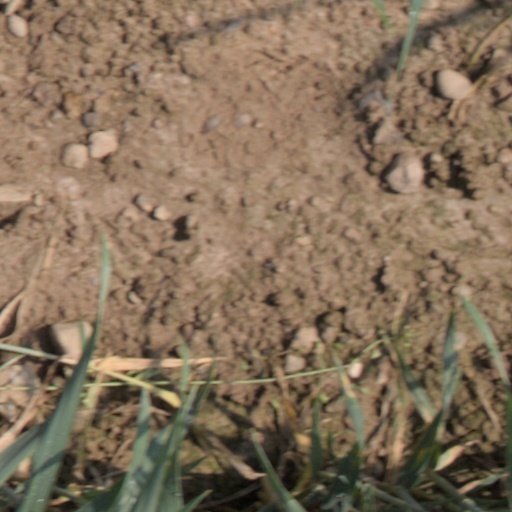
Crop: wheat